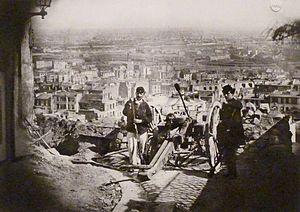
Exposition La Commune de Paris à l'Hôtel de Ville de Paris (18 mars - 28 mai 2011) - Barricade sur la Butte Montmartre, rue de la Bonne - Bibliothèque historique de la Ville de Paris.